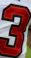
Number: 3